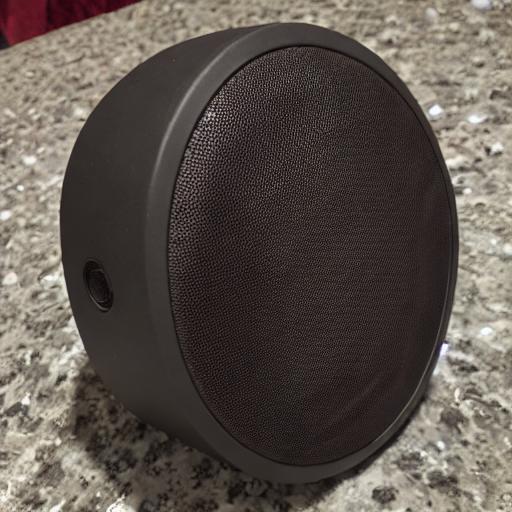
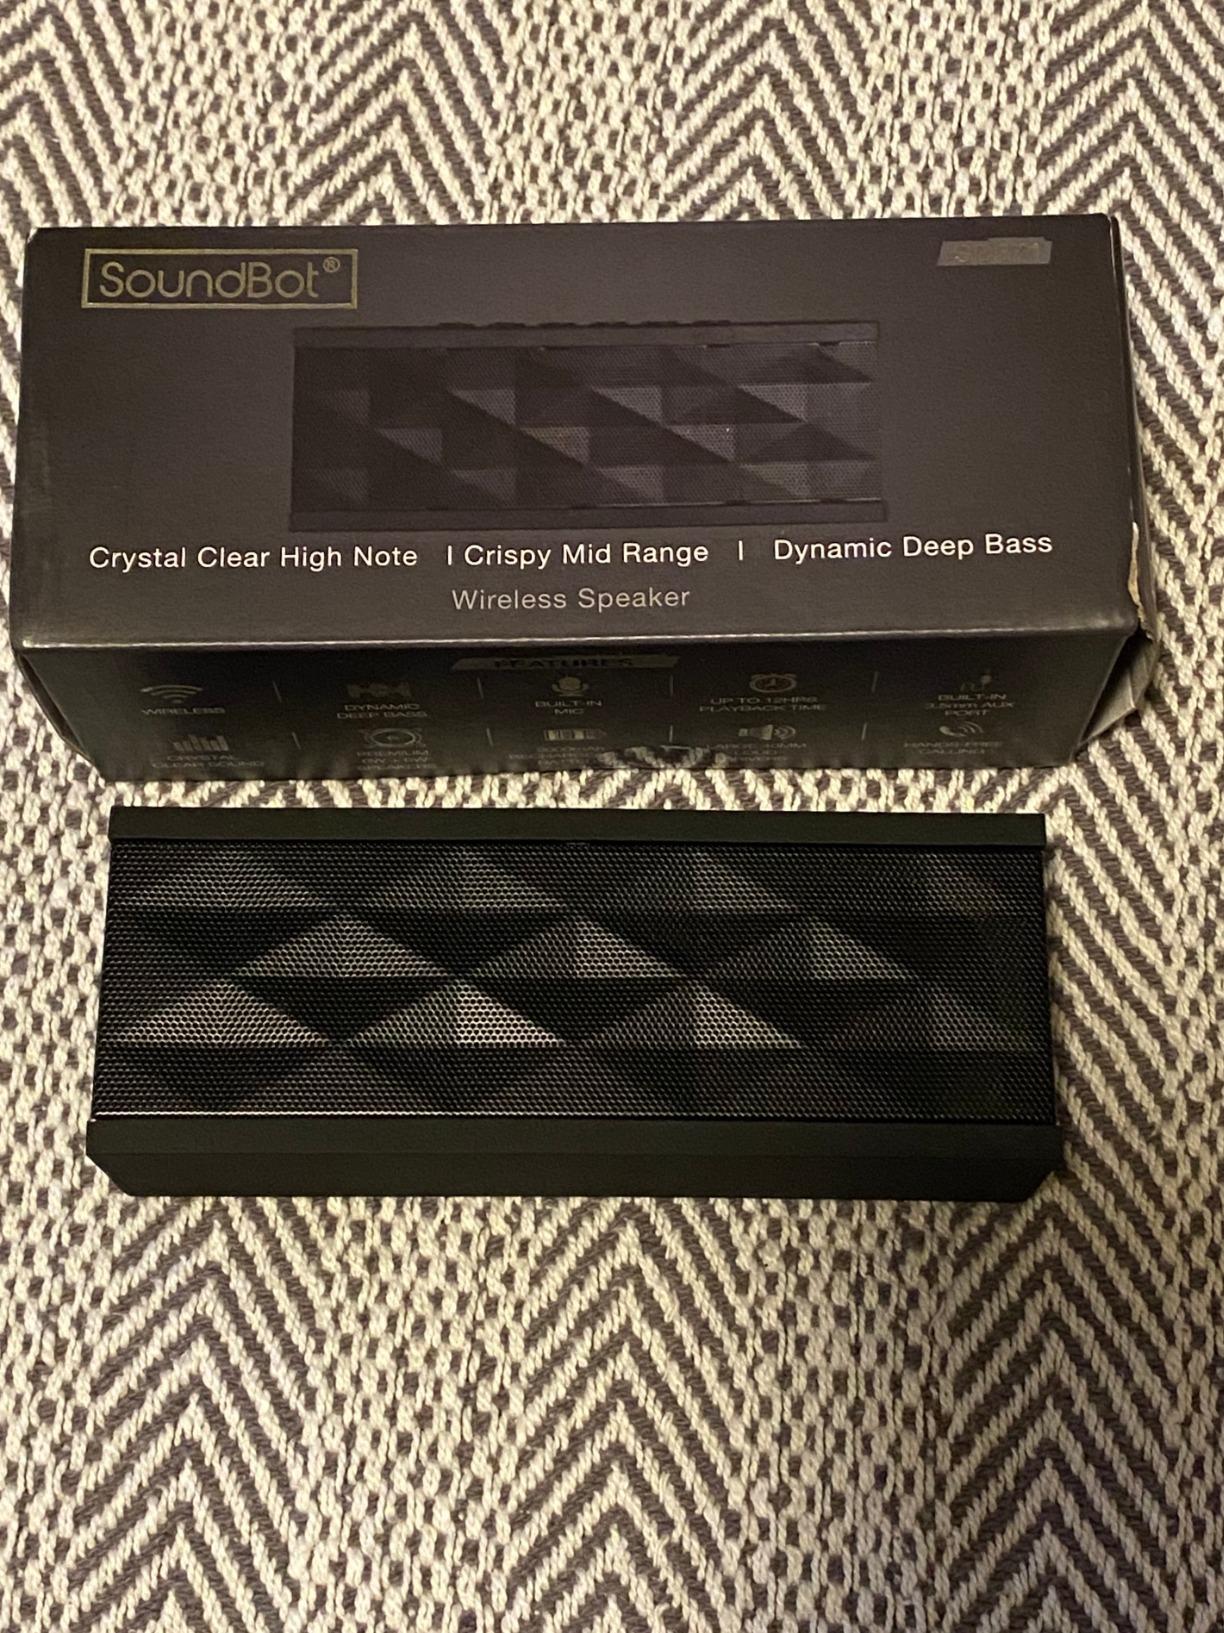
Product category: speaker
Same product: no